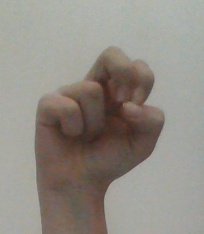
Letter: gaaf